Richard Goldstein (writer, born 1944)

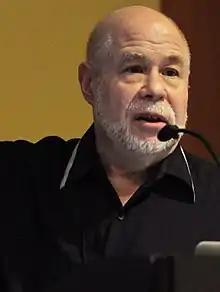
Goldstein at the 2015 EMP Pop Conference

Richard Goldstein (born June 19, 1944) is an American journalist and writer. He wrote for "The Village Voice" from June 1966 until 2004, eventually becoming executive editor. He specializes in gay and lesbian issues, music, and counterculture topics.